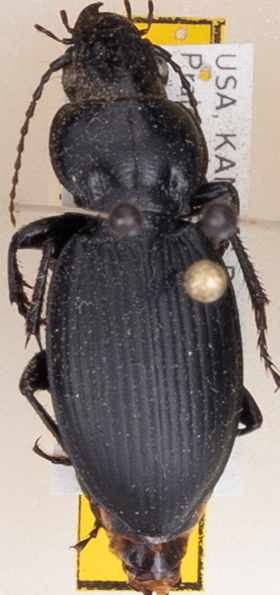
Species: Cyclotrachelus sodalis colossus
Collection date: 2022-07-20
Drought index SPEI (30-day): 0.718
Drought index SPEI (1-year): -0.276
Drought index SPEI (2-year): -0.24